Judgment Day (2006)

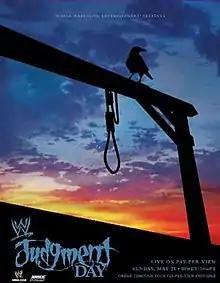
Promotional poster featuring a crow and a noose

The 2006 Judgment Day was the eighth Judgment Day professional wrestling pay-per-view (PPV) event produced by World Wrestling Entertainment (WWE). It was held exclusively for wrestlers from the promotion's SmackDown! brand division. The event took place on May 21, 2006, at the US Airways Center in Phoenix, Arizona. It was the final Judgment Day to be brand-exclusive as following WrestleMania 23 the following year, brand-exclusive PPVs were discontinued. The event also featured the finals of the 2006 King of the Ring tournament.